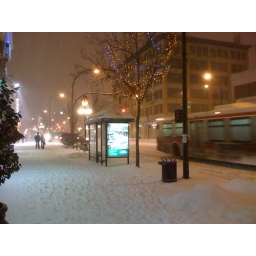
snowy sidewalk and bus stop in Victoria BC